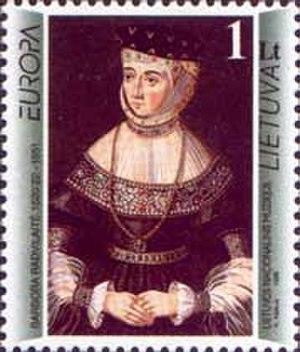
Barbara Radziwiłł, née le 6 décembre 1520 et morte le 8 mai 1551 fut reine de Pologne et grande-duchesse de Lituanie.
Barbara Radziwiłł, née le 6 décembre 1520 et morte le 8 mai 1551 fut reine de Pologne et grande-duchesse de Lituanie.